Mahboob Ali Khan

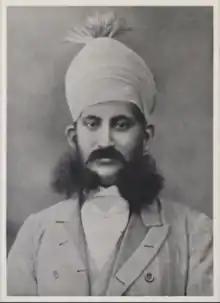
Khan in 1903

Asaf Jah VI, also known as Sir Mir Mahboob Ali Khan Siddiqi (17 August 1866 – 29 August 1911), was the sixth Nizam of Hyderabad. He ruled Hyderabad State, one of the princely states of India, between 1869 and 1911.